Georg Janny

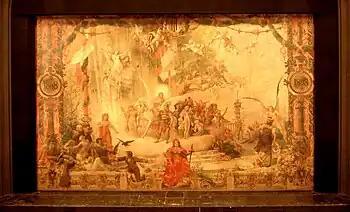
The "Iron Curtain" at the Vienna Volksoper

Georg Janny (20 May 1864, Vienna - 21 February 1935, Vienna) was an Austrian landscape painter and set designer.